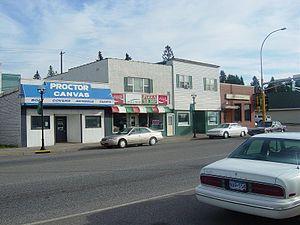
Proctor est une municipalité américaine située dans le comté de Saint Louis au Minnesota.